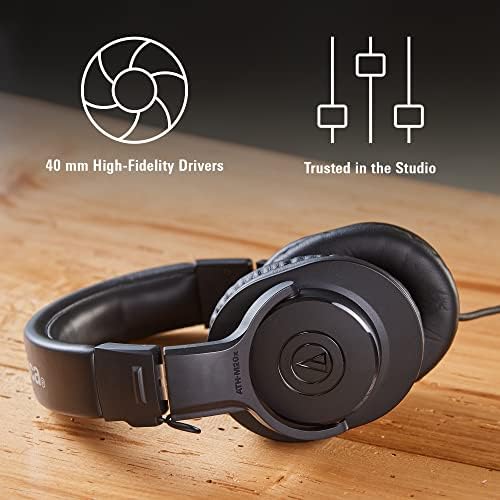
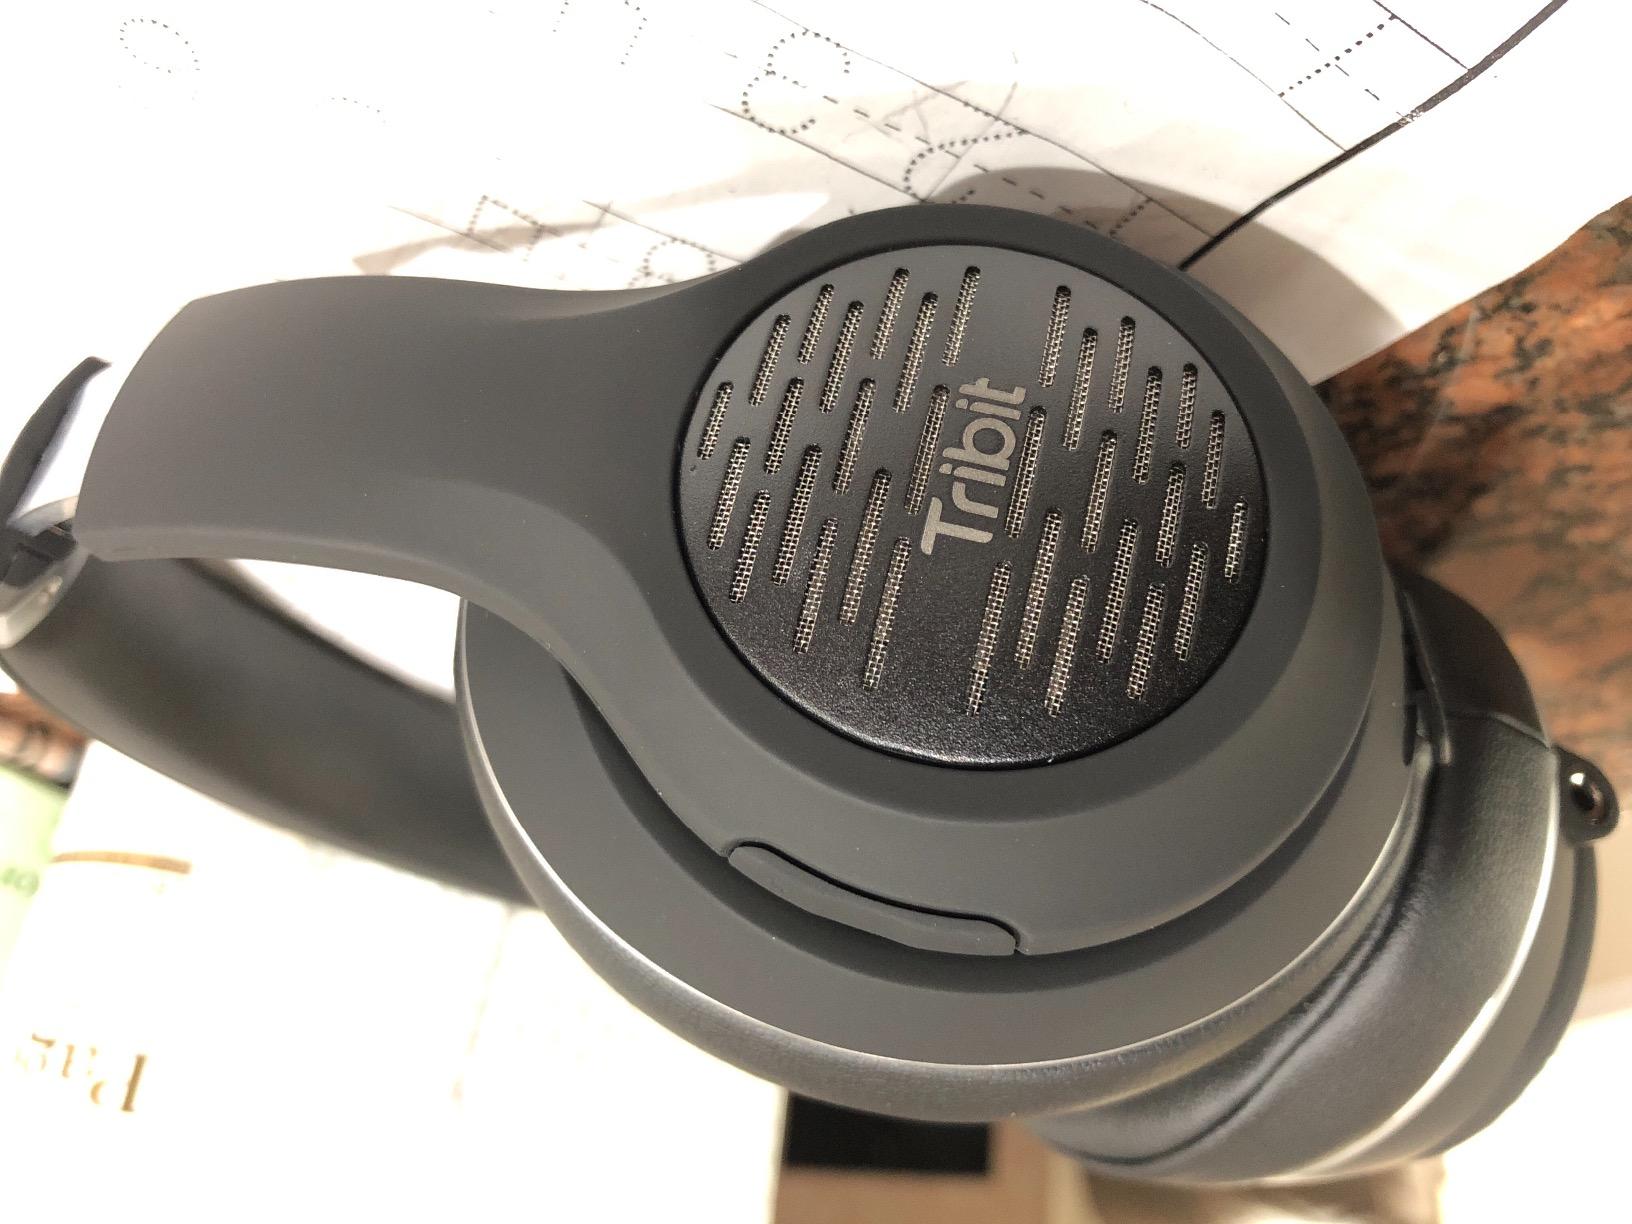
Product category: headphones
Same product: no